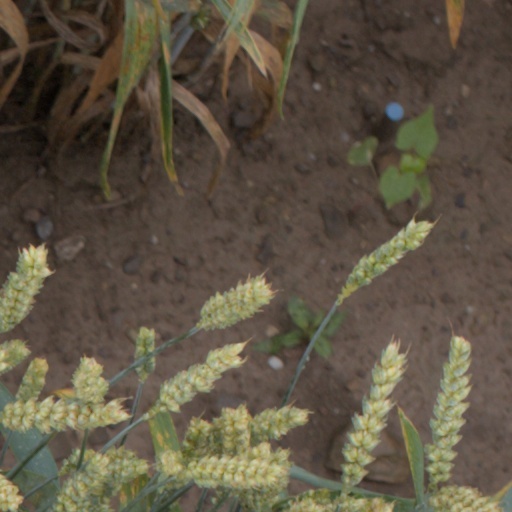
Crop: wheat